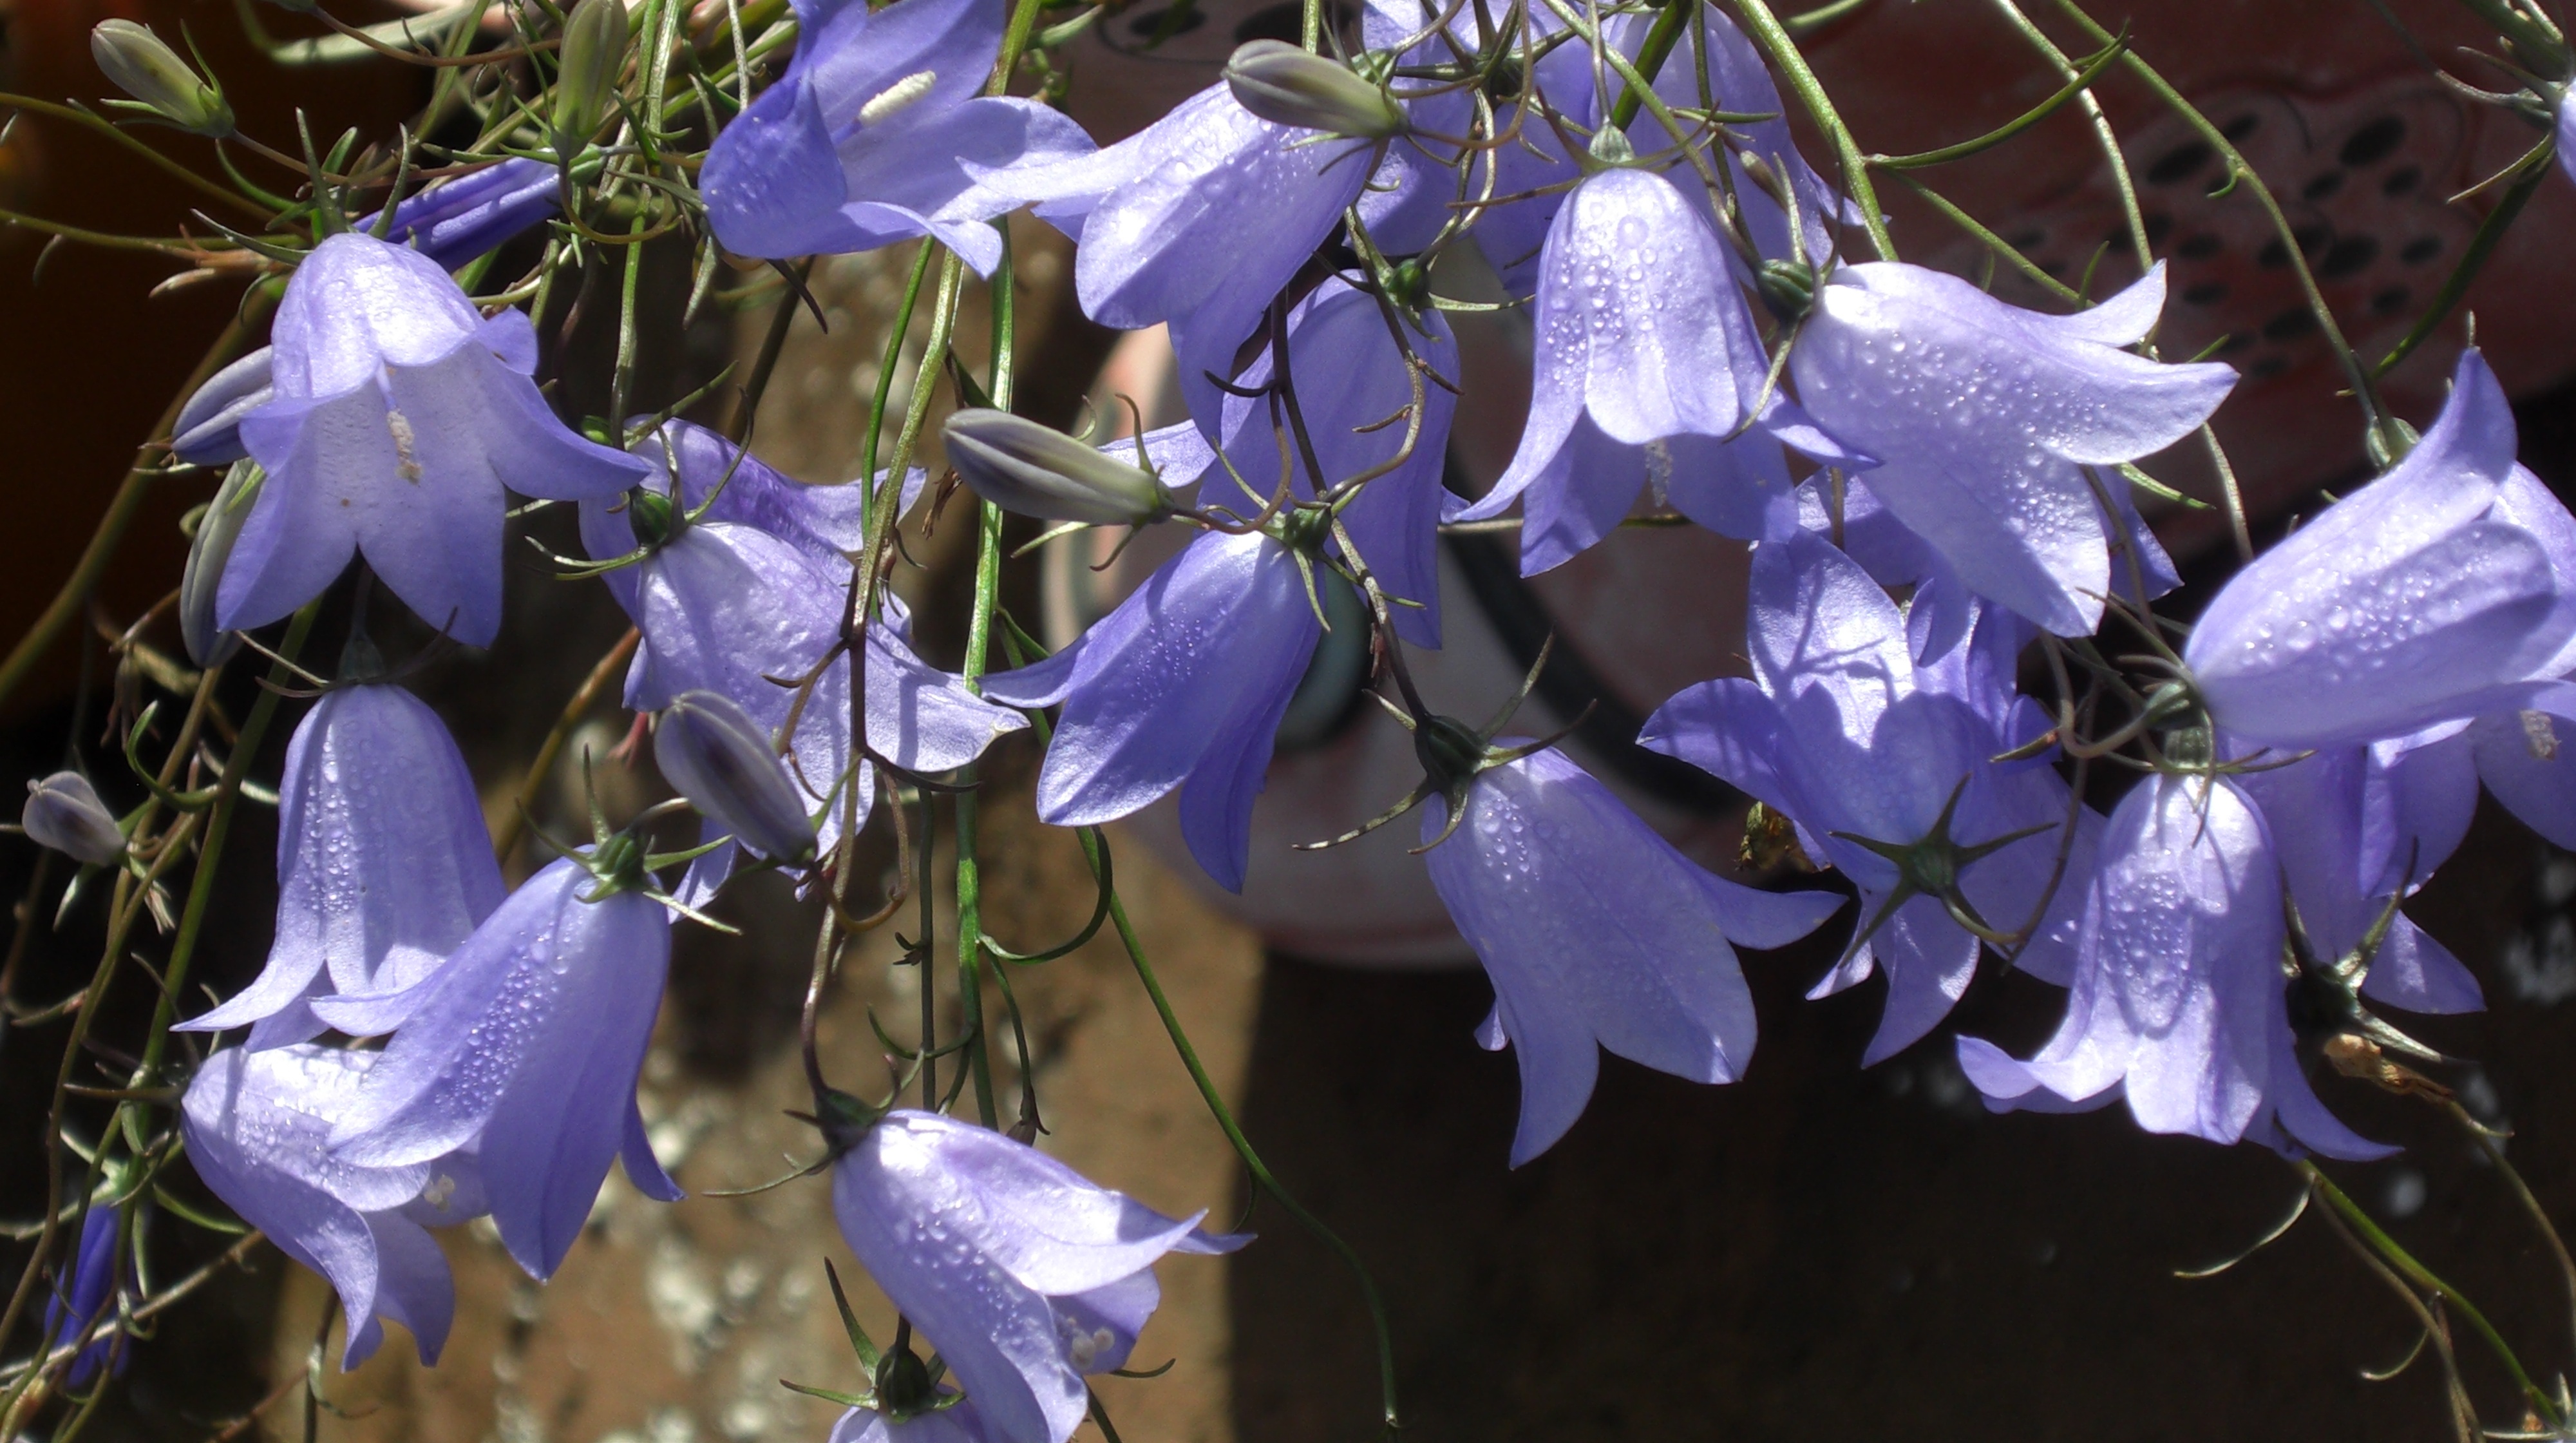
blossom, plant, flower, herb, alpine, botany, blue, flora, wildflower, shrub, campanula, bellflower, flowering plant, bellflower family, harebell, land plant, fawn lily